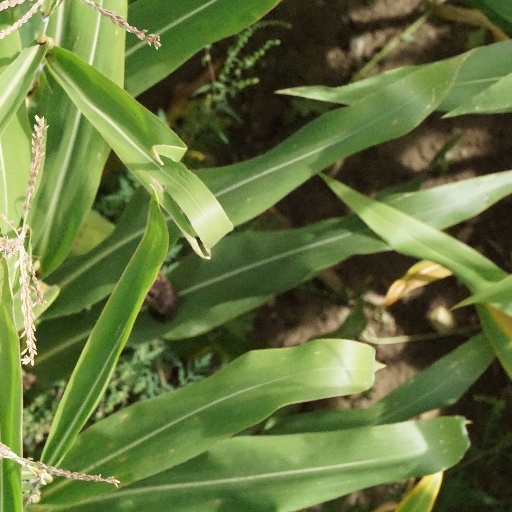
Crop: maize; corn